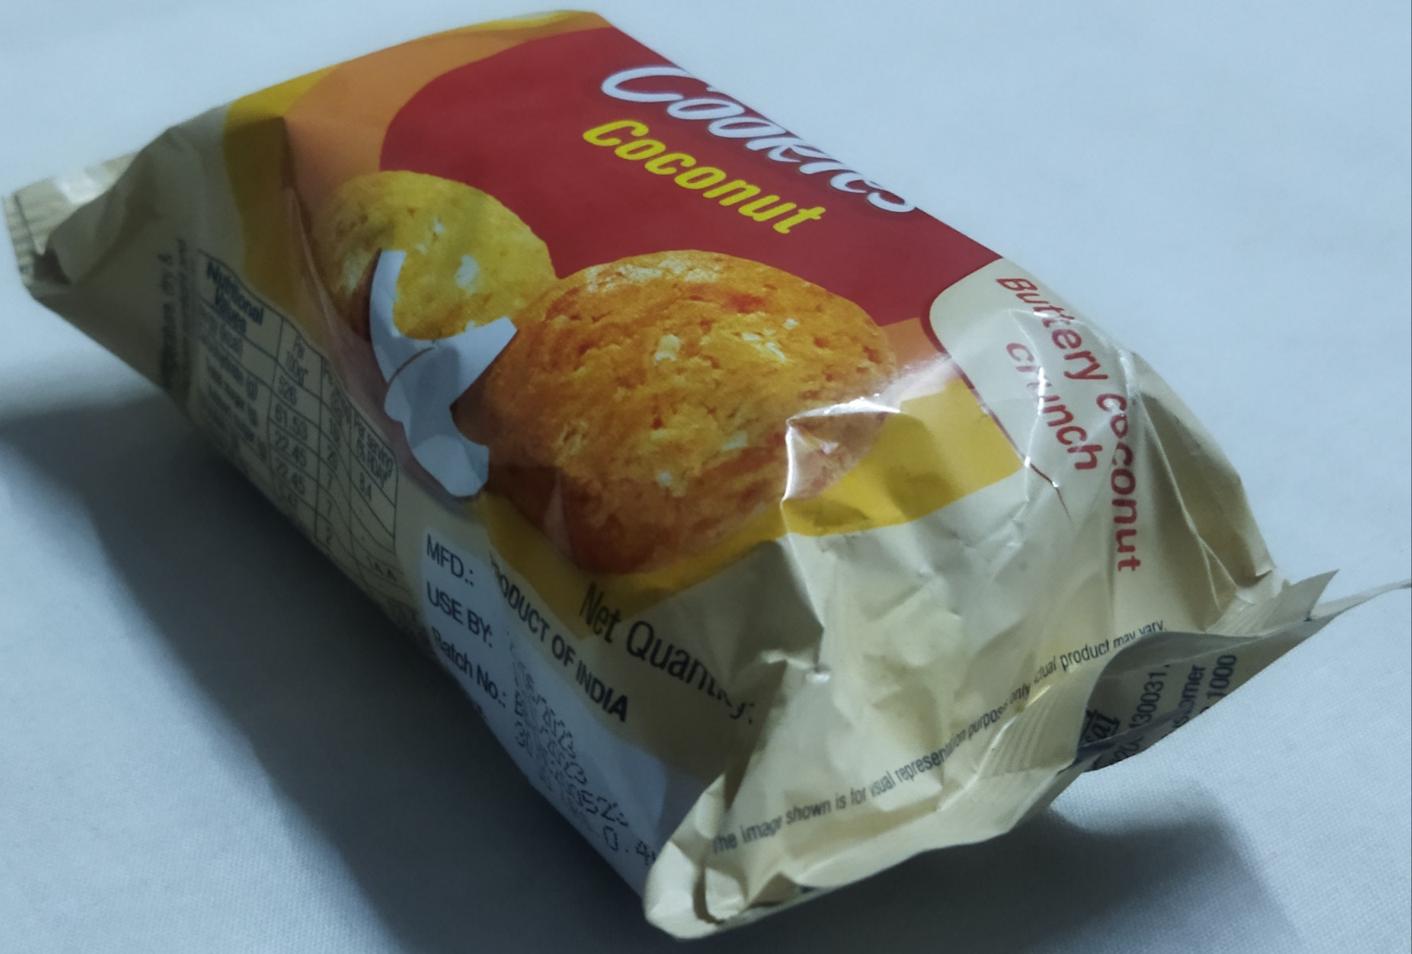
Label: plastics